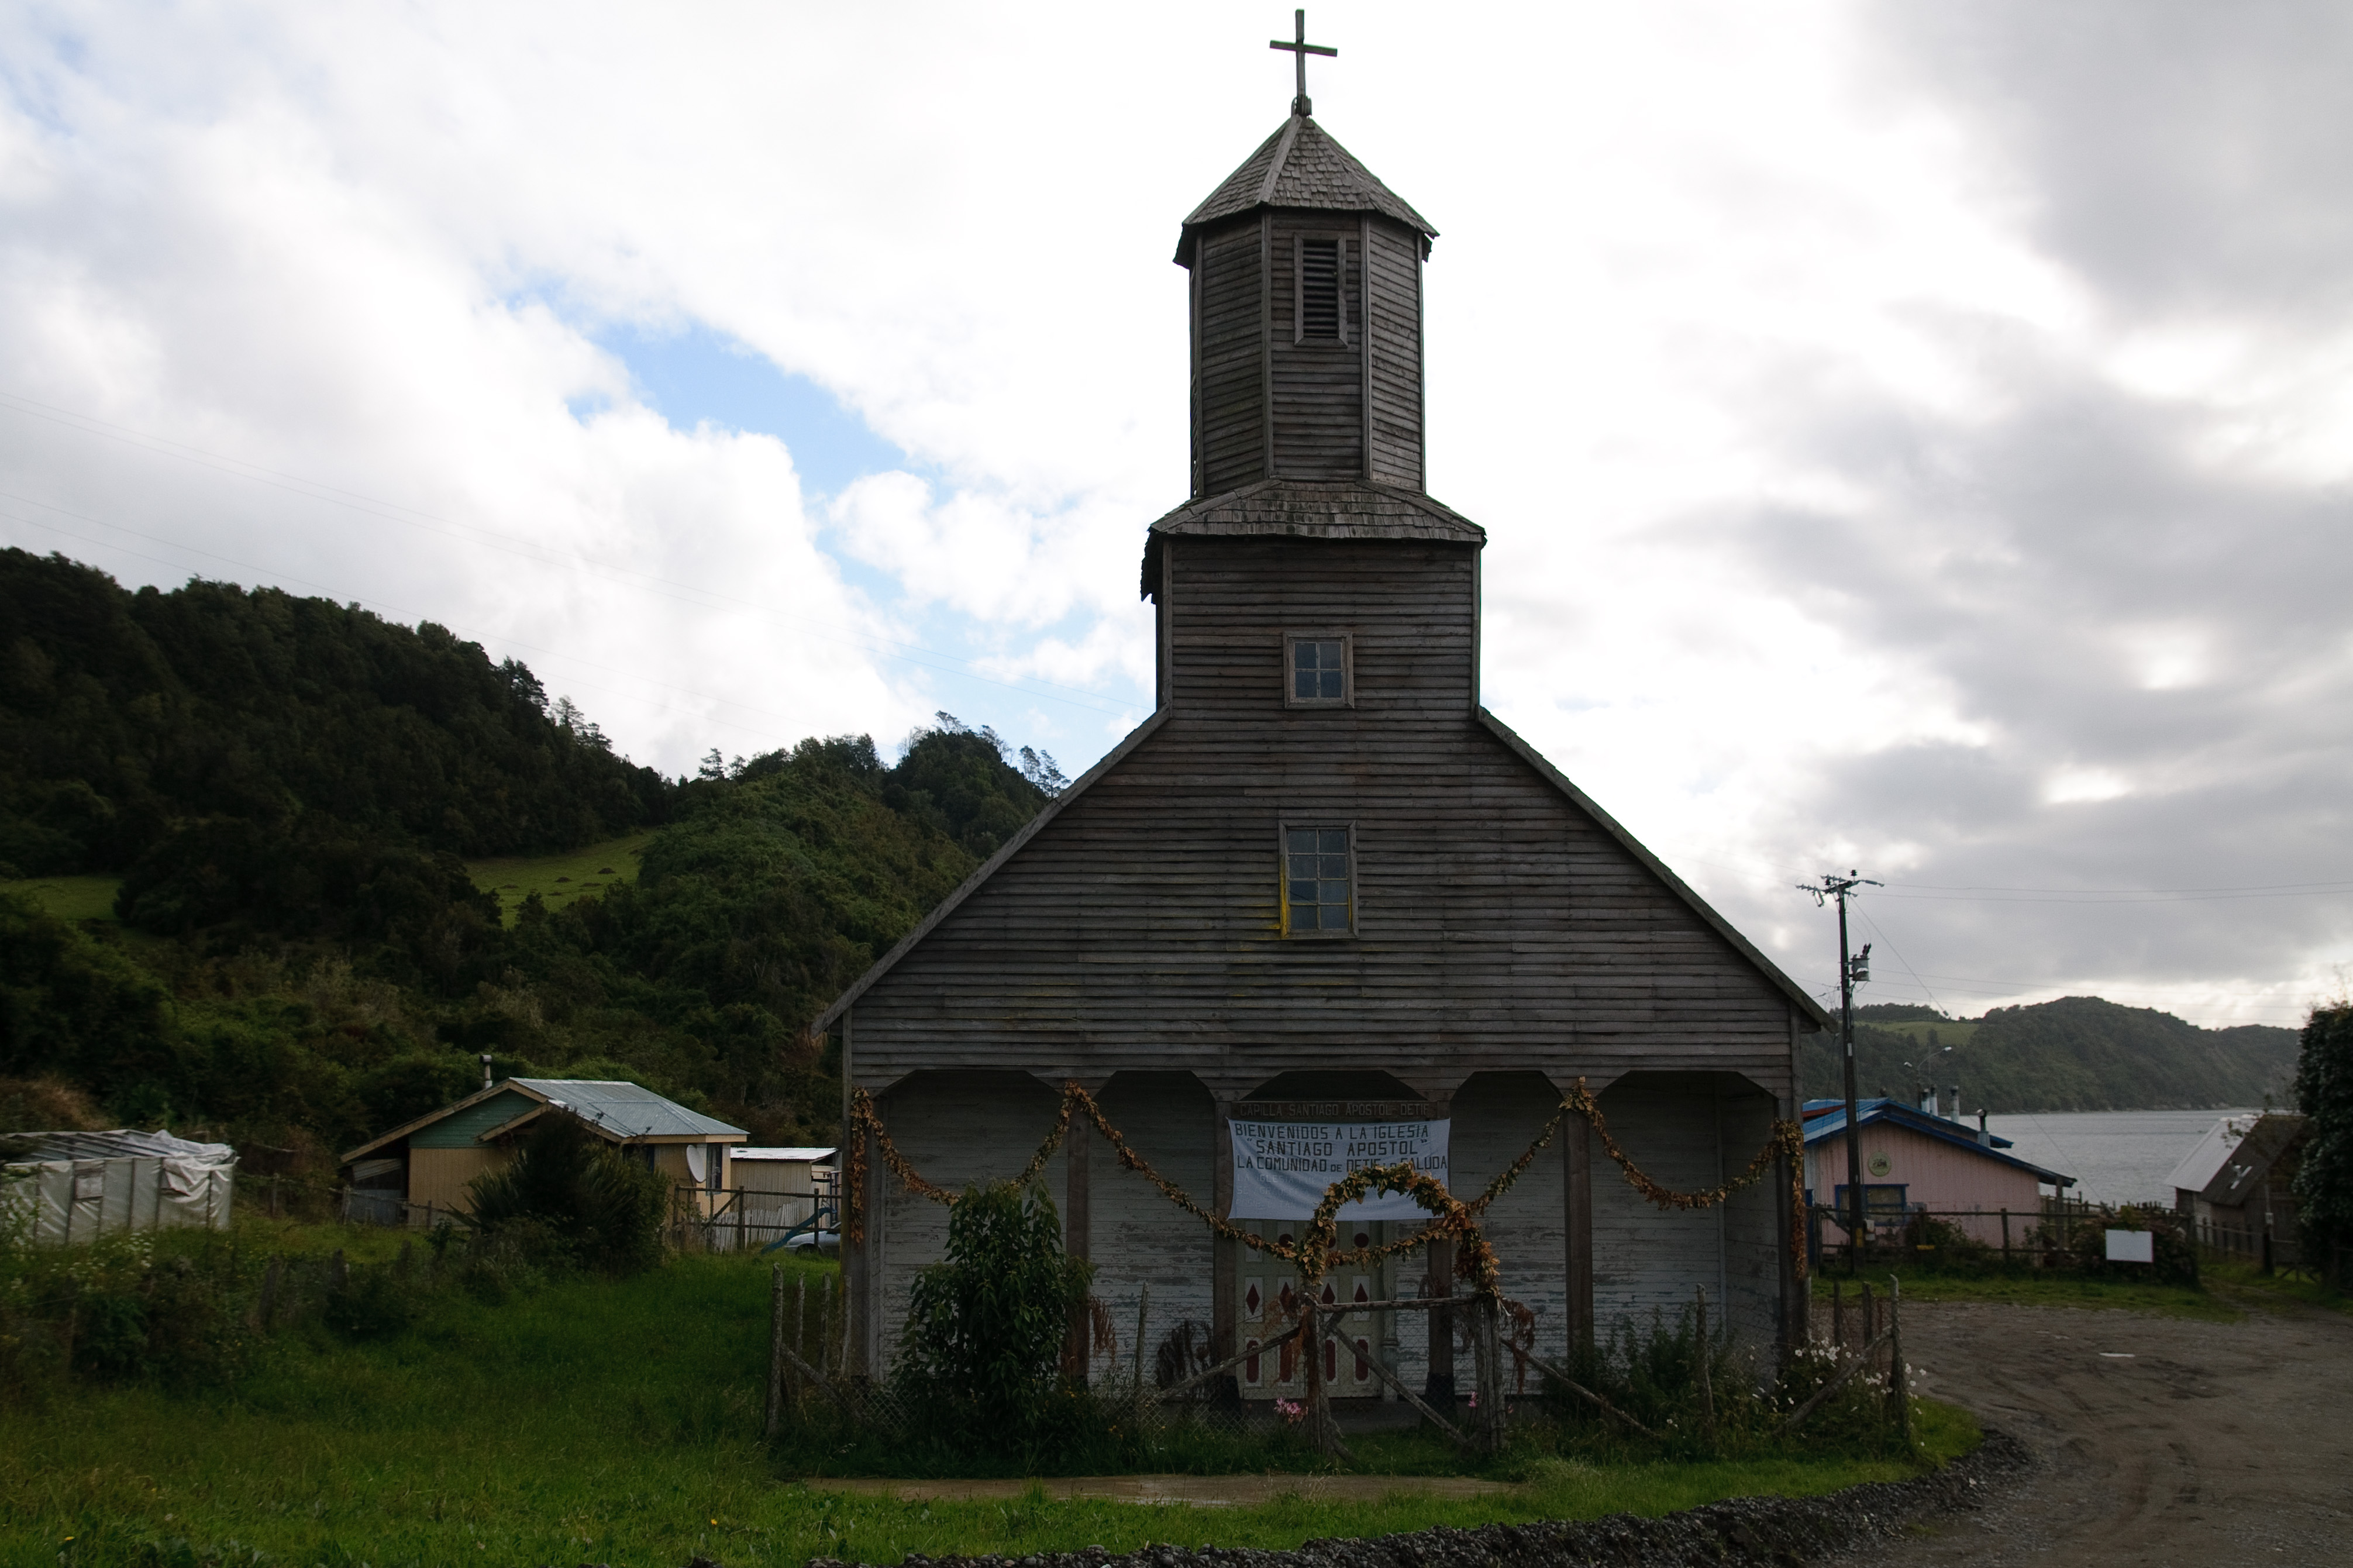
building, village, tower, church, chapel, nikon, highland, place of worship, chile, steeple, monastery, d300, chiloe, rural area